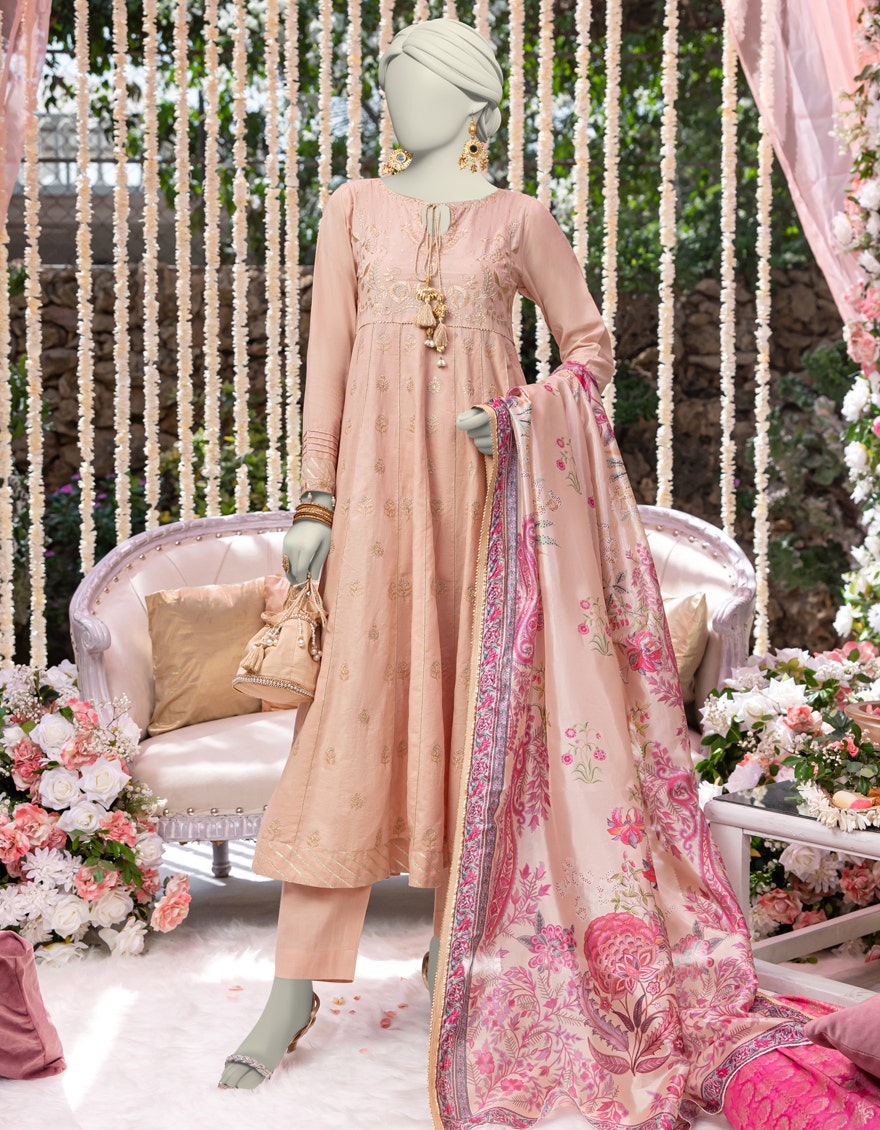
pink gold embroidered salwar suit